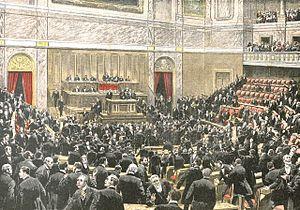
""L'élection présidentielle. La salle du Congrès de Versailles pendant le scrutin."""
Cette page concerne l'année 1906 du calendrier grégorien.